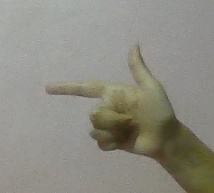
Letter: yaa